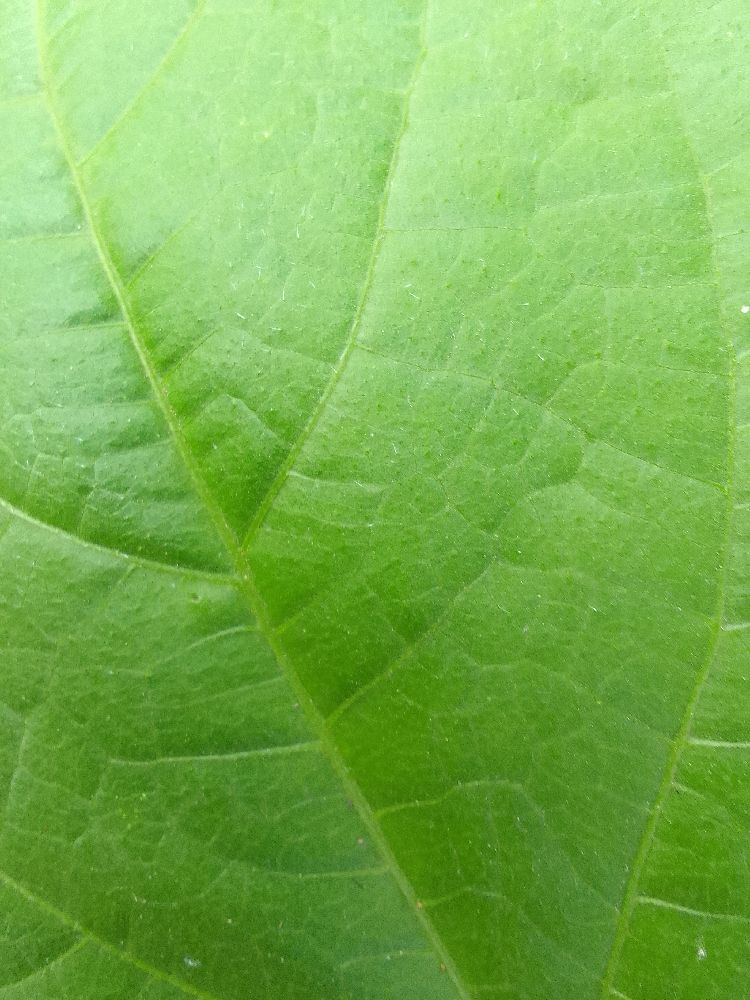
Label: healthy